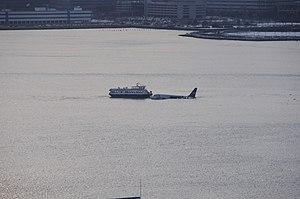
Le 15 janvier 2009, un Airbus A320 effectuant le vol US Airways 1549 est victime d'une collision aviaire suivie d'une panne des deux moteurs au-dessus de la ville de New York, aux États-Unis. L'avion de la compagnie américaine US Airways, piloté par Chesley Sullenberger et son copilote Jeffrey Skiles, percute une compagnie de bernaches du Canada peu après avoir décollé de l'aéroport LaGuardia de New York. Le commandant de bord Sullenberger parvient à faire amerrir son avion sur le fleuve Hudson, face à Manhattan au bout de cinq minutes et huit secondes de vol.